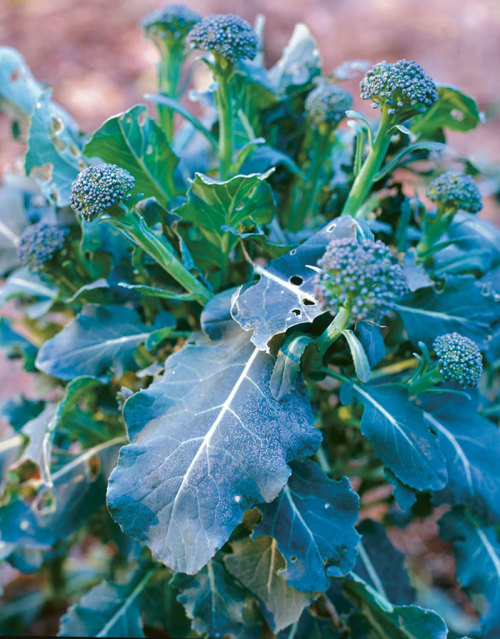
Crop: unknown
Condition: broccoli